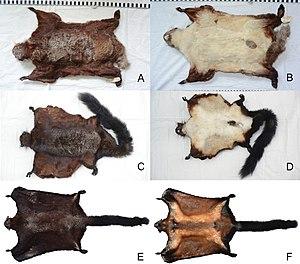
Biswamoyopterus est un genre de rongeur de la famille des Sciuridae.